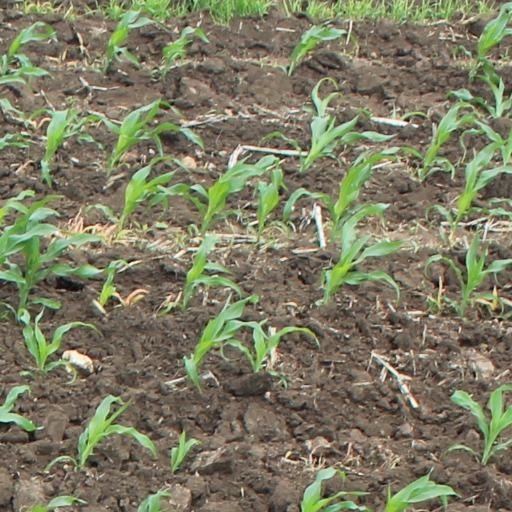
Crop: maize; corn